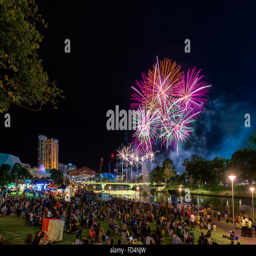
people gathered to celebrate and watch the fireworks